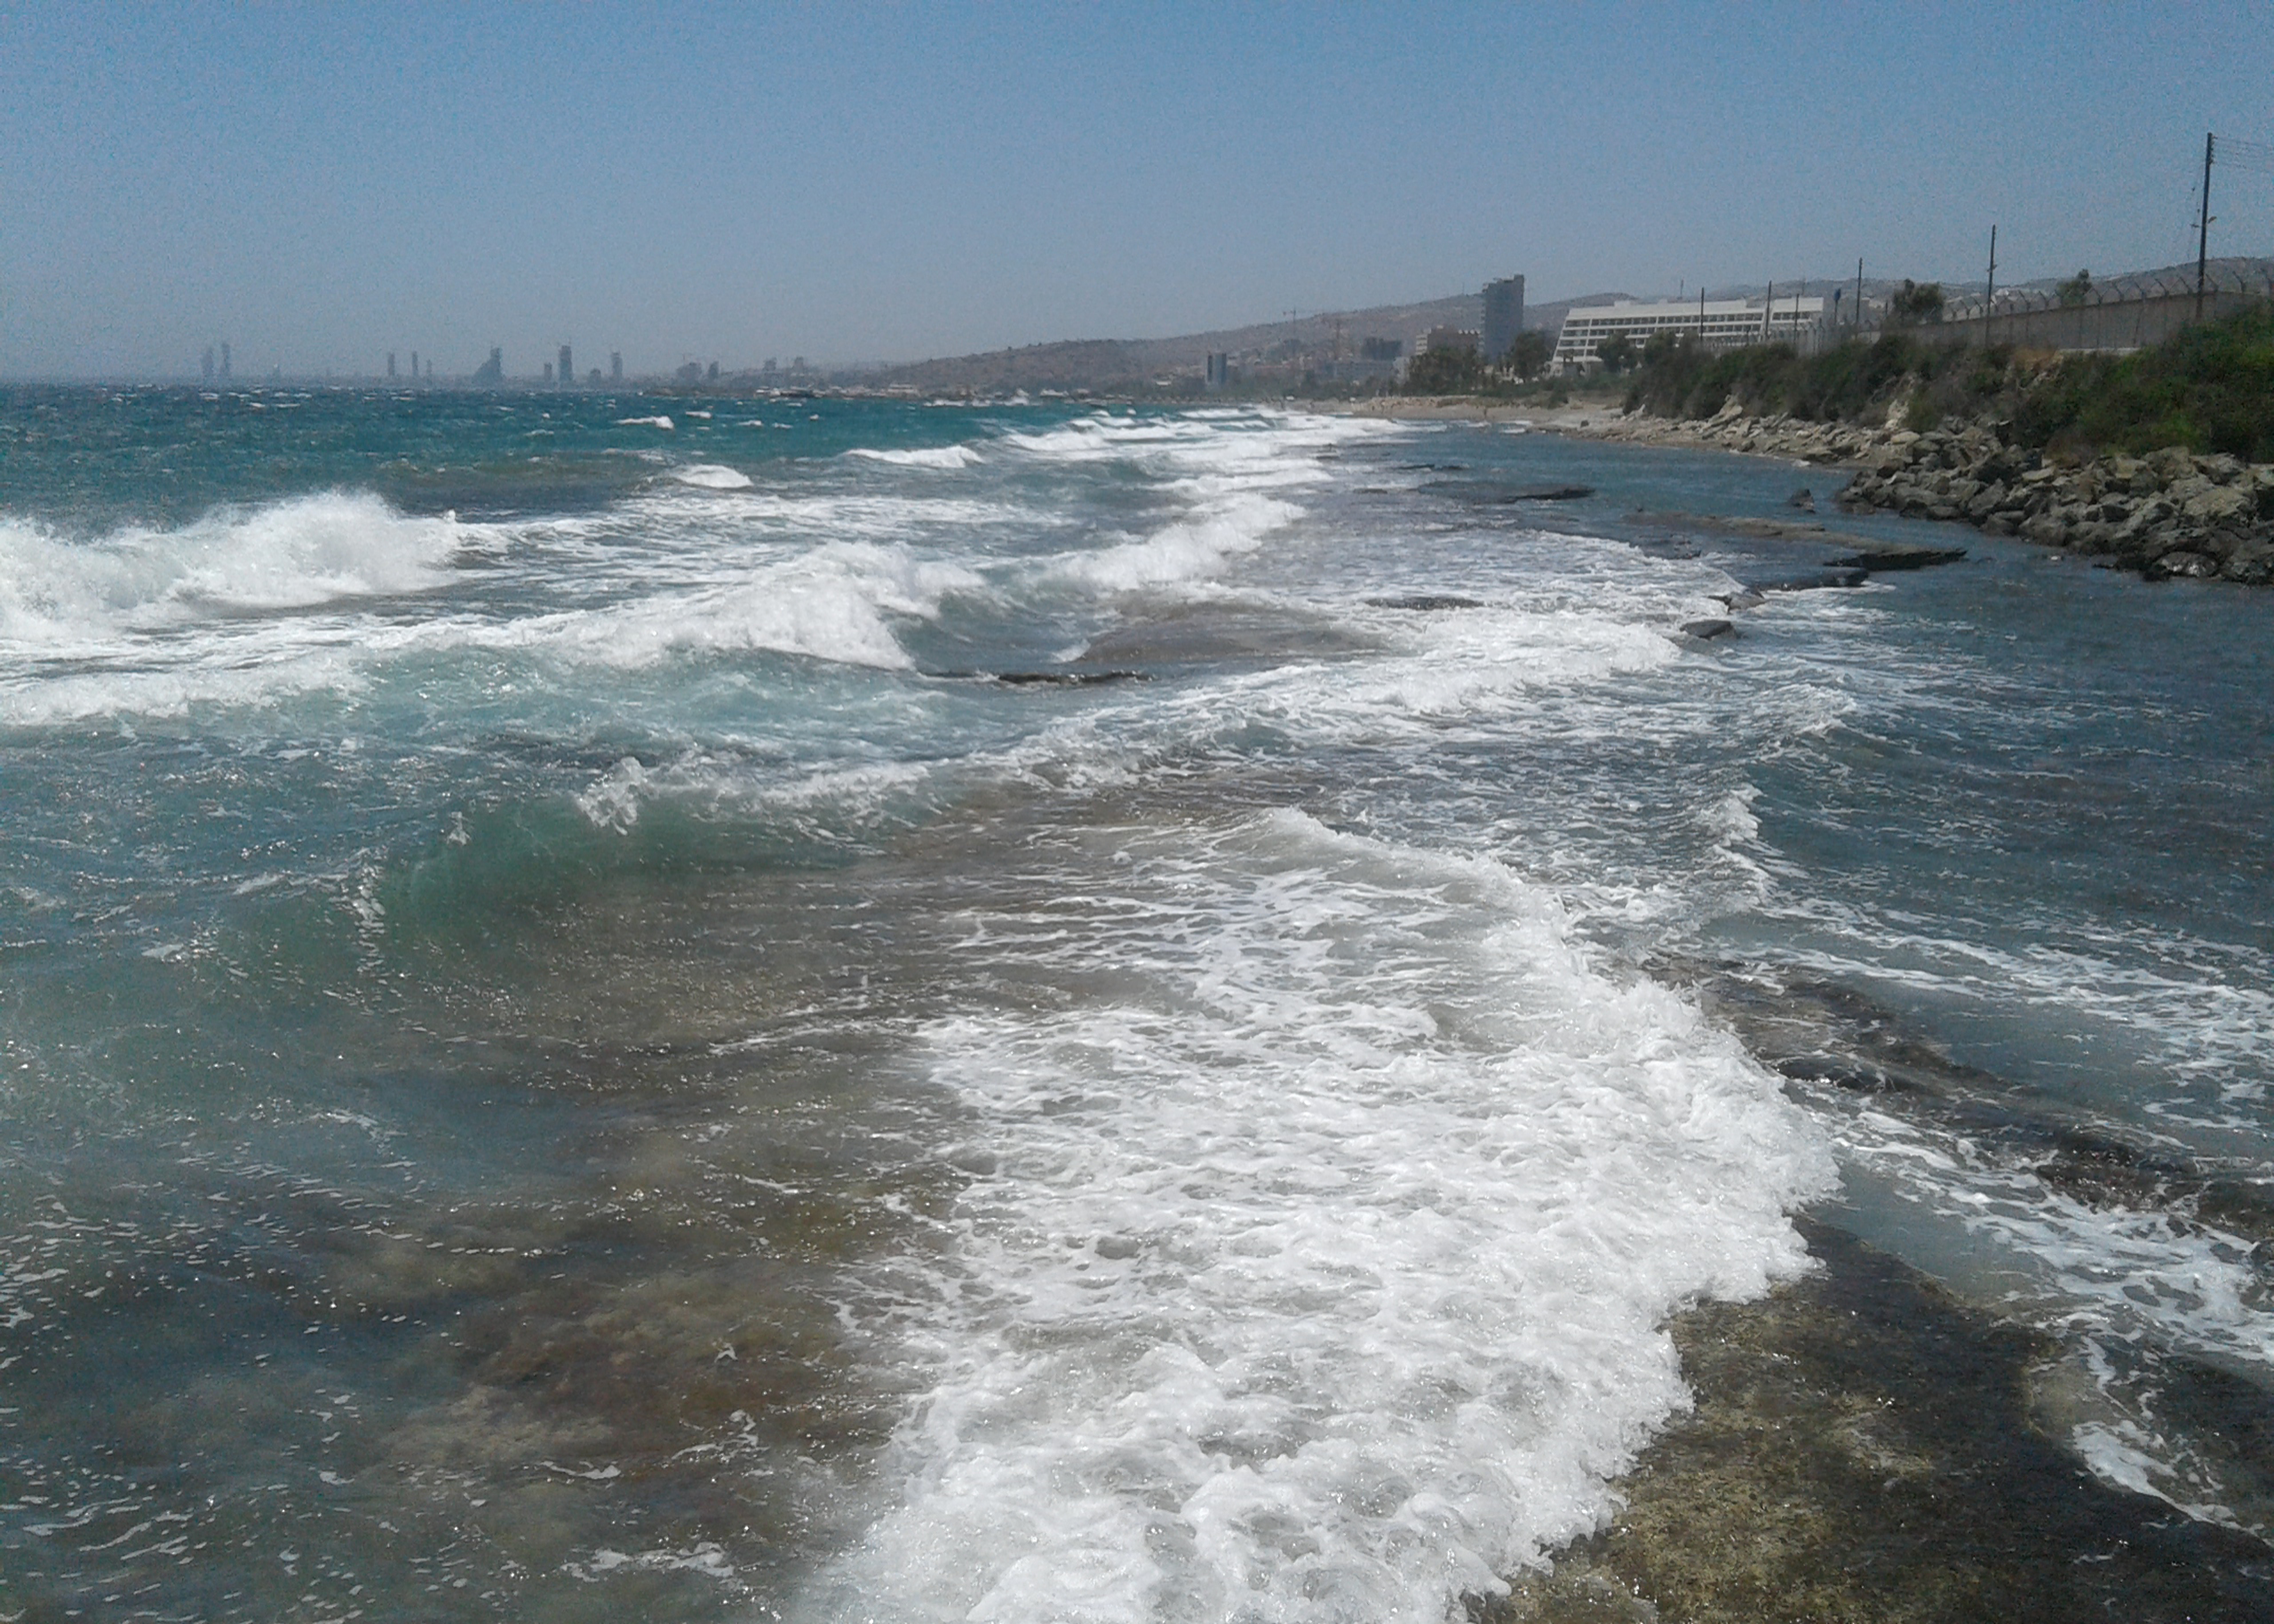
sky, sea, rocks, rocky, water, waves, wave, blue, water resources, cloud, coastal and oceanic landforms, watercourse, wind wave, beach, wind, fluvial landforms of streams, horizon, tree, foam, shore, cumulus, natural landscape, headland, landscape, tropics, rock, ocean, rapid, coast, cape, klippe, bay, sound, tide, inlet, tourism, promontory, lake